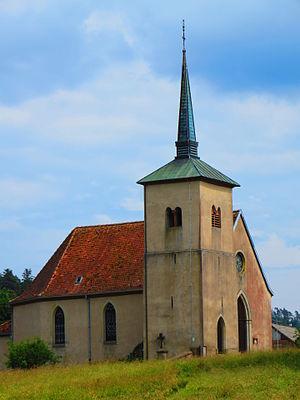
Lafrimbolle eglise
Lafrimbolle est une commune française située dans le département de la Moselle en région Grand Est.